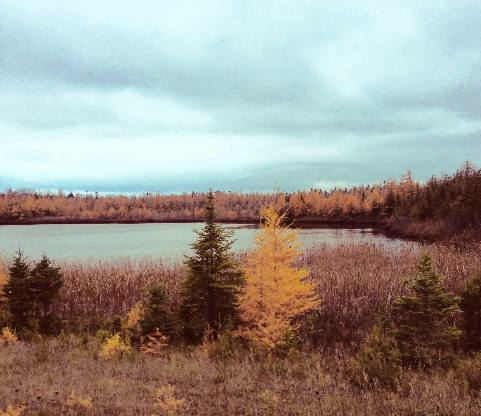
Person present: No